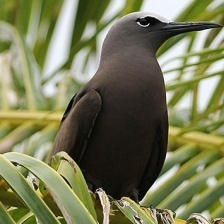
Species: BROWN NOODY
Scientific name: ANOUS STOLIDUS